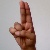
The image shows a hand gesture representing the letter 'U' in Indian Sign Language.